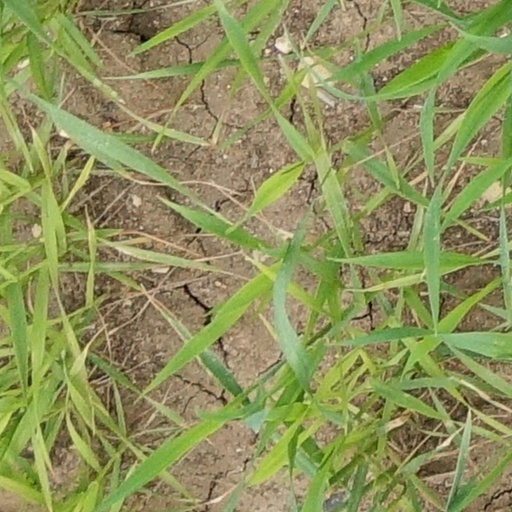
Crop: wheat